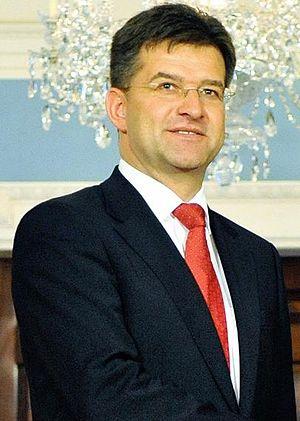
Le Bureau du haut représentant en Bosnie-Herzégovine est une institution ad hoc créée par les accords de Dayton du 14 décembre 1995 chargée de faciliter l'application de ces accords et en particulier le volet civil.